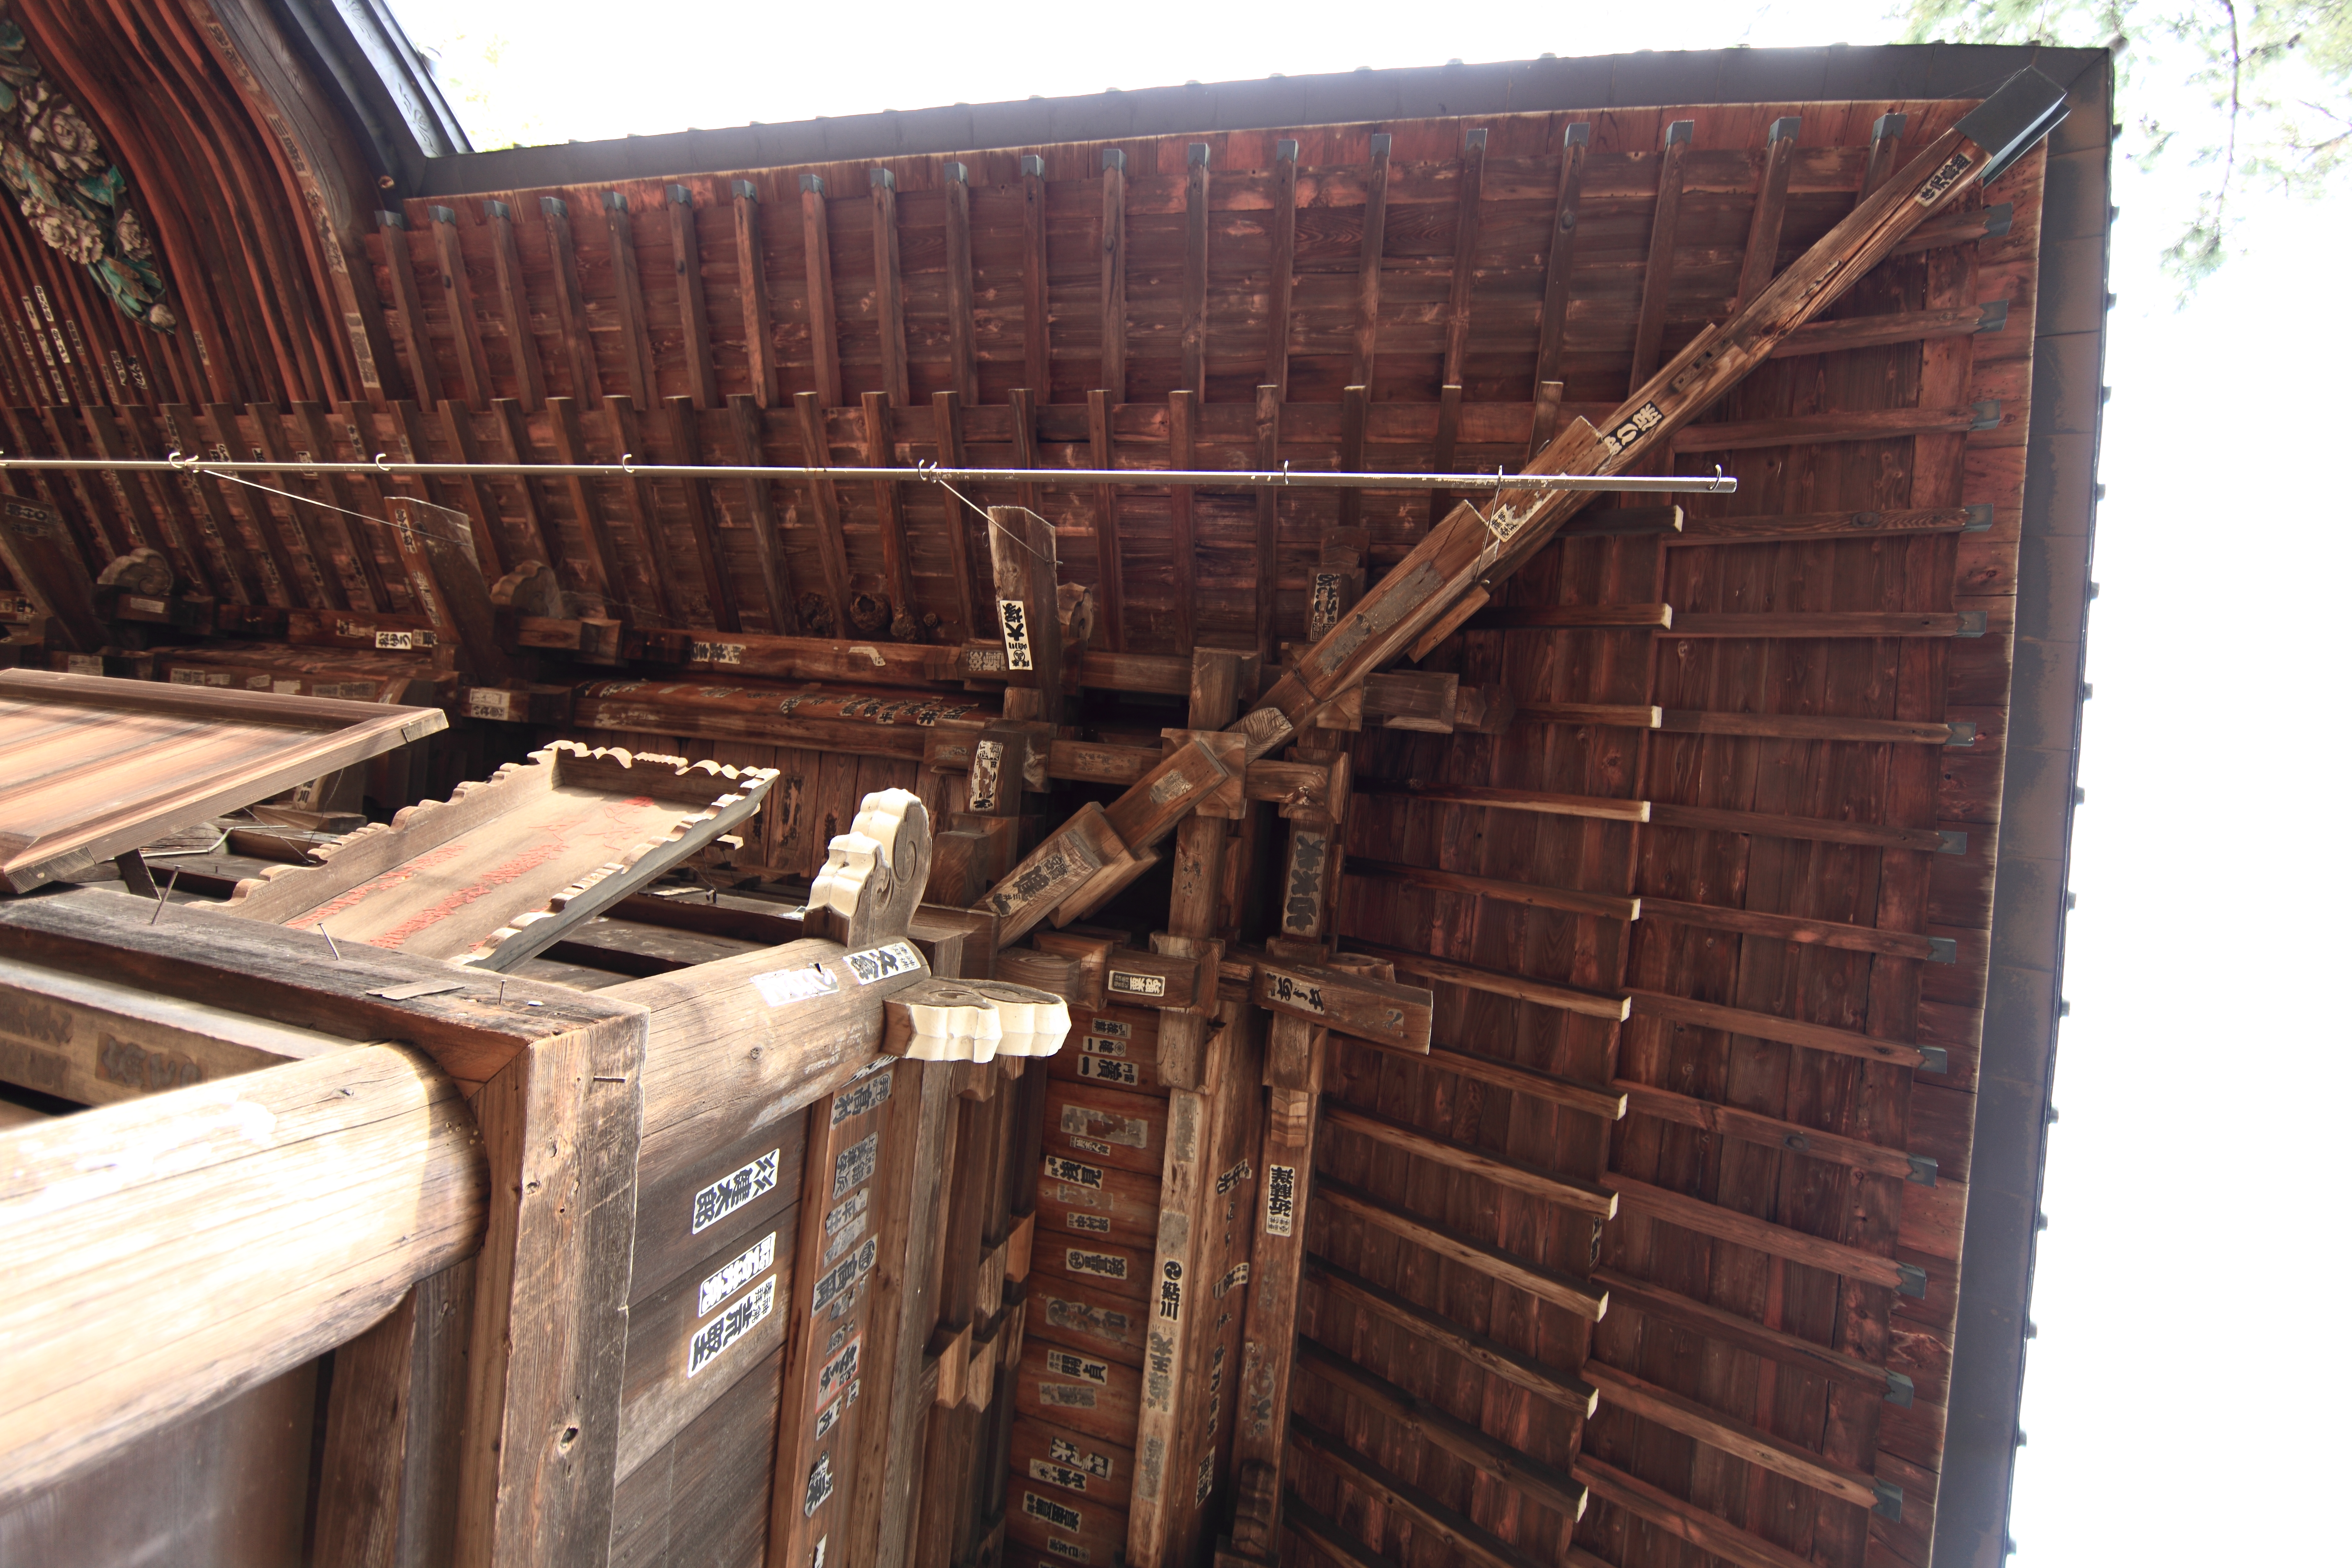
wood, roof, barn, shed, beam, high, property, lumber, temple, stall, 5d, hires, log cabin, brickwork, markii, hi, res, resolution, saitama, hikigun, anrakuji, yoshimi, man made object, outdoor structure